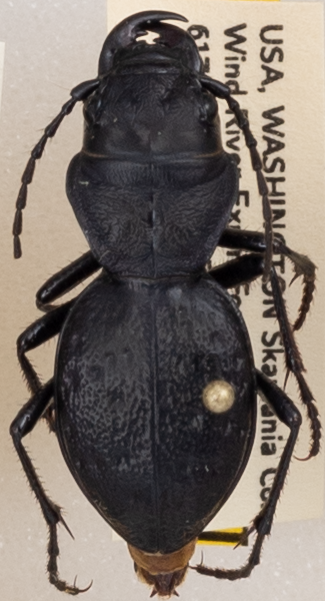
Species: Omus dejeanii
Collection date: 2019-05-14
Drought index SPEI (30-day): -2.09
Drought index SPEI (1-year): -2.09
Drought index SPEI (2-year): -2.09